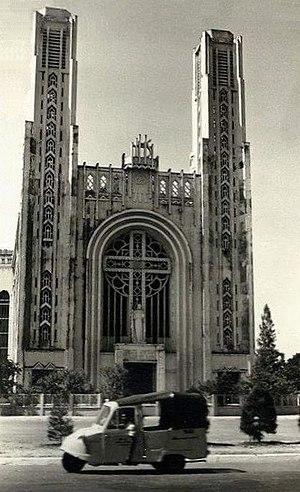
Ancienne cathédrale de Phnom Penh, aujourd'hui détruite.
La cathédrale de Phnom Penh est le siège du vicaire apostolique du Cambodge et l'église-mère de l'Eglise catholique romaine au Cambodge. Une nouvelle cathédrale est actuellement en projet. L'ancienne cathédrale du Christ-Roi de Phnom Penh était un édifice religieux catholique important de la capitale du Cambodge. Construite en 1921 pour être le siège du vicariat apostolique de Phnom Penh elle fut détruite par les Khmers rouges en 1975.
Paul Tep Im Sotha, né en 1934 à Phnom-Penh et mort le 30 avril 1975 à proximité de Sisophon, est un prêtre cambodgien, premier préfet apostolique de la préfecture apostolique de Battambang. Il est mort assassiné par les Khmers rouges en compagnie du Père Jean Badré, moine bénédictin du monastère de Kep, le 30 avril 1975 au sud de la ville de Sisophon sur la route nationale 5.